Ruegers Castle

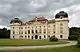
Front view

Ruegers Castle (also called Riegersburg Castle until 2017) is a Baroque castle in Riegersburg near Hardegg in Austria, near the border with the Czech Republic.